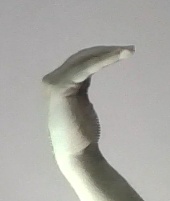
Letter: haa